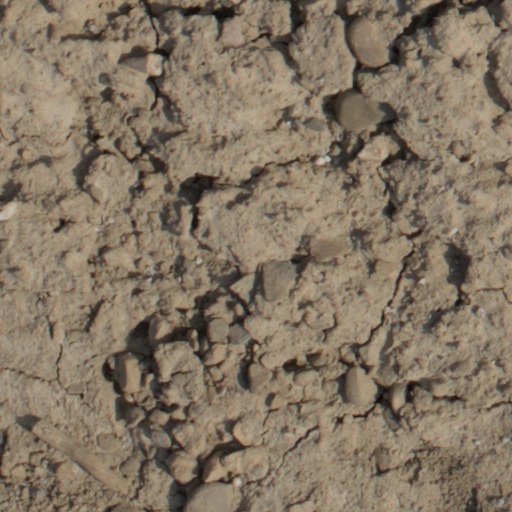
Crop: wheat